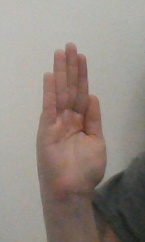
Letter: seen